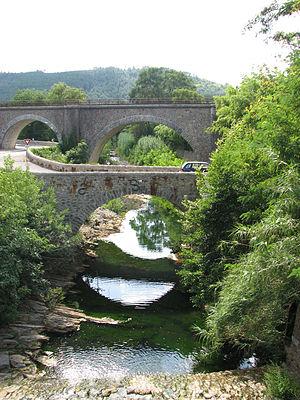
Ponts ferroviaire et routier au-dessus de l'Amous, affluent du Gard ou Gardon. Vue vers l'ouest et vers l'aval, depuis un deuxième pont routier en amont de ces deux ponts. La confluence de l'Amous avec le Gard est à 360 m en aval du pont ferroviaire. Hameau de Maguielle immédiatement à droite de la photo, hameau de Coudoulous à gauche. La bambouseraie d'Anduze, en bordure de l'Amous, est sur la droite derrière le pont de chemin de fer.
L'Amous est une rivière du département du Gard en région Occitanie, affluent du Gardon ou Gard., donc sous-affluent du Rhône.
Cette liste non exhaustive recense les rivières de France, par ordre alphabétique. Elle ne recense pas les fleuves, qui font l'objet d'une liste séparée, ni les ruisseaux.